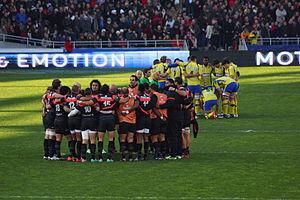
Maleli Kunavore, né le 13 novembre 1983 à Sigatoka et mort le 16 novembre 2012 à Suva, est un joueur de rugby à XV fidjien. International avec l'équipe des Fidji, il évolue au poste de centre, ailier ou arrière au sein de l'effectif du Stade toulousain, de 2005 à 2010.